Ficus macrophylla

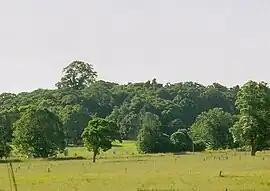
Emergent Moreton Bay fig "in situ", estimated 50 metres tall, Davis Scrub Nature Reserve, Australia

South African botanist Christiaan Hendrik Persoon published a formal description of the Moreton Bay fig in his 1807 work "Synopsis Plantarum", the material having been reported by French botanist René Louiche Desfontaines in 1804. The type specimen has been lost but was possibly located in Florence. The specific epithet "macrophylla" is derived from the Ancient Greek "makros" "large" and "phyllon" "leaf", and refers to the size of the leaves. In the early 19th century, Italian botanist Vincenzo Tineo of the Orto botanico di Palermo in Sicily obtained a plant from a French nursery that grew to a prodigious size with a banyan habit. This form was propagated and grown in gardens around Sicily. A later director of the gardens, Antonino Borzì, described it as "Ficus magnolioides" in 1897, distinguishing it from "F. macrophylla" on account of its larger leaves with greener undersides. This name was widely used in Europe.